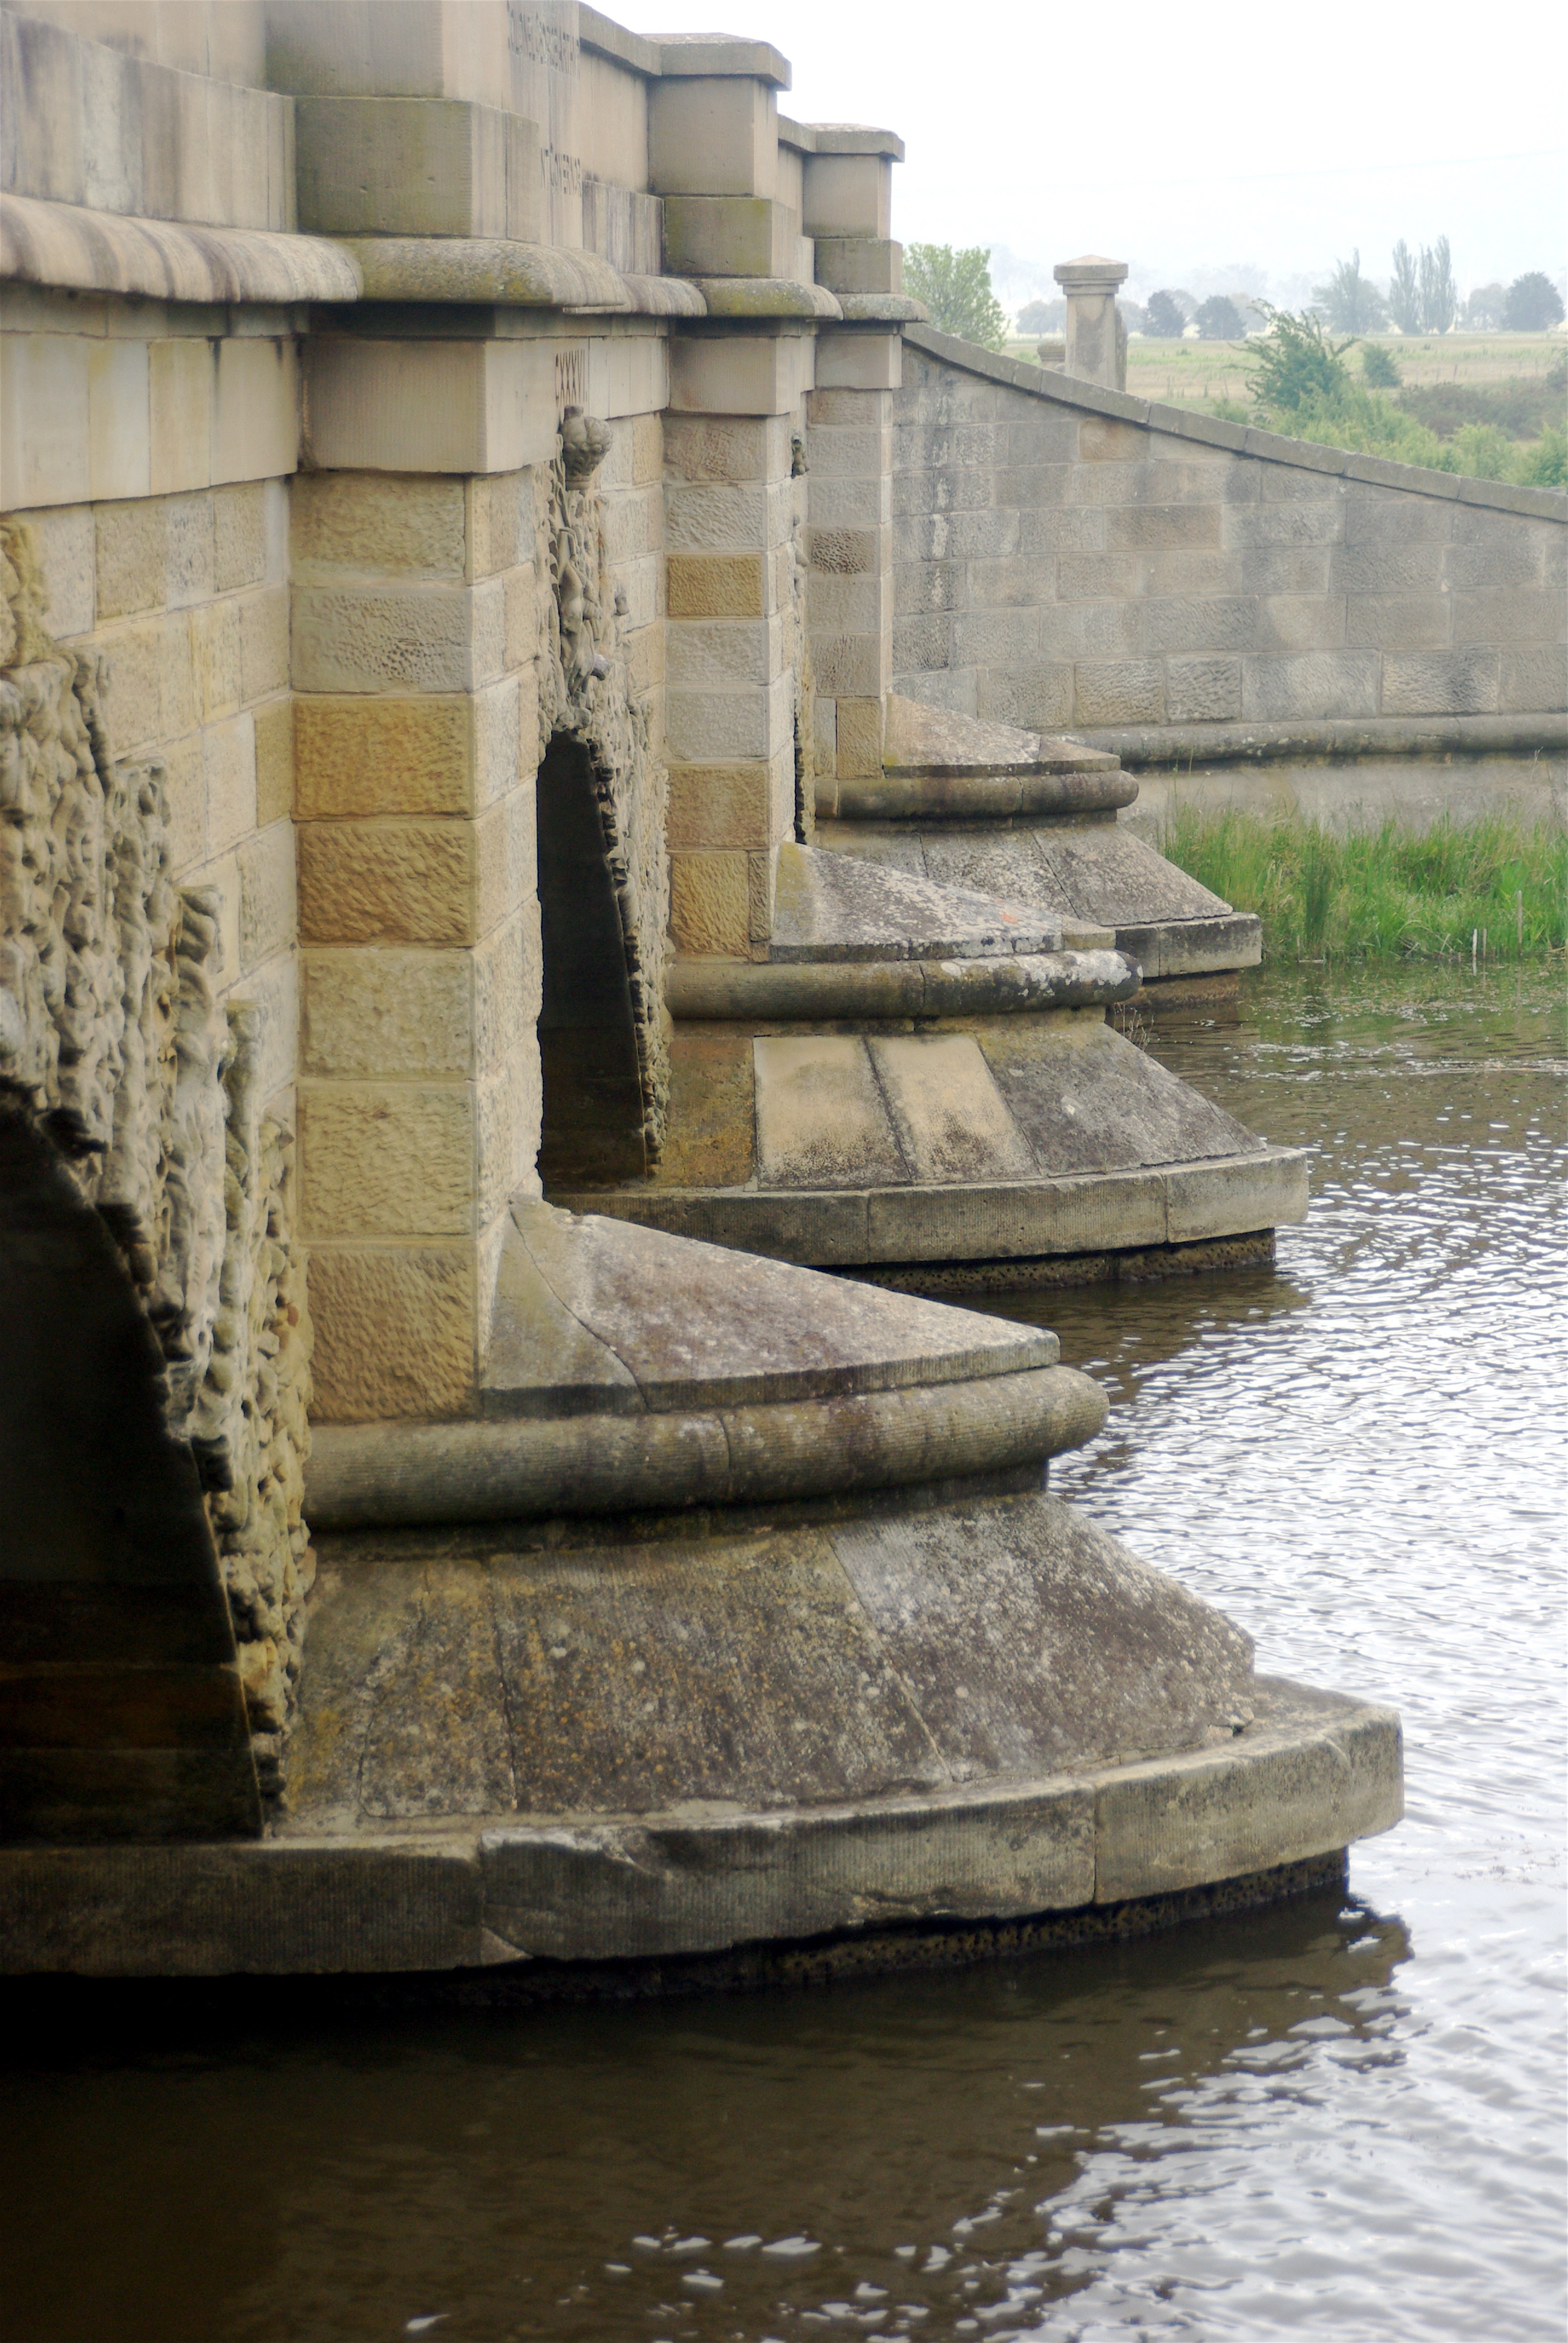
water, rock, architecture, structure, bridge, old, wall, sandstone, canal, stone, geometric, historic, waterway, australia, traditional, ancient history